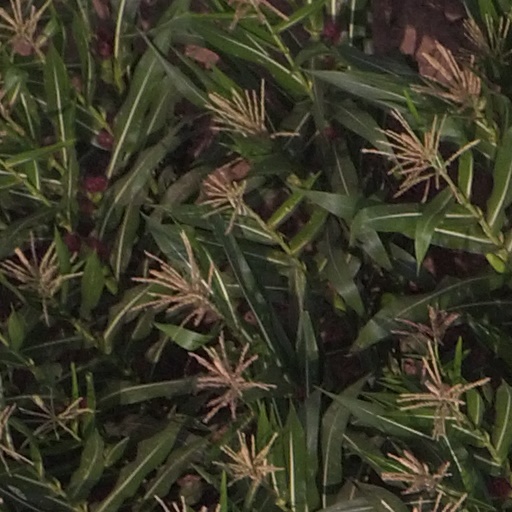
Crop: maize; corn